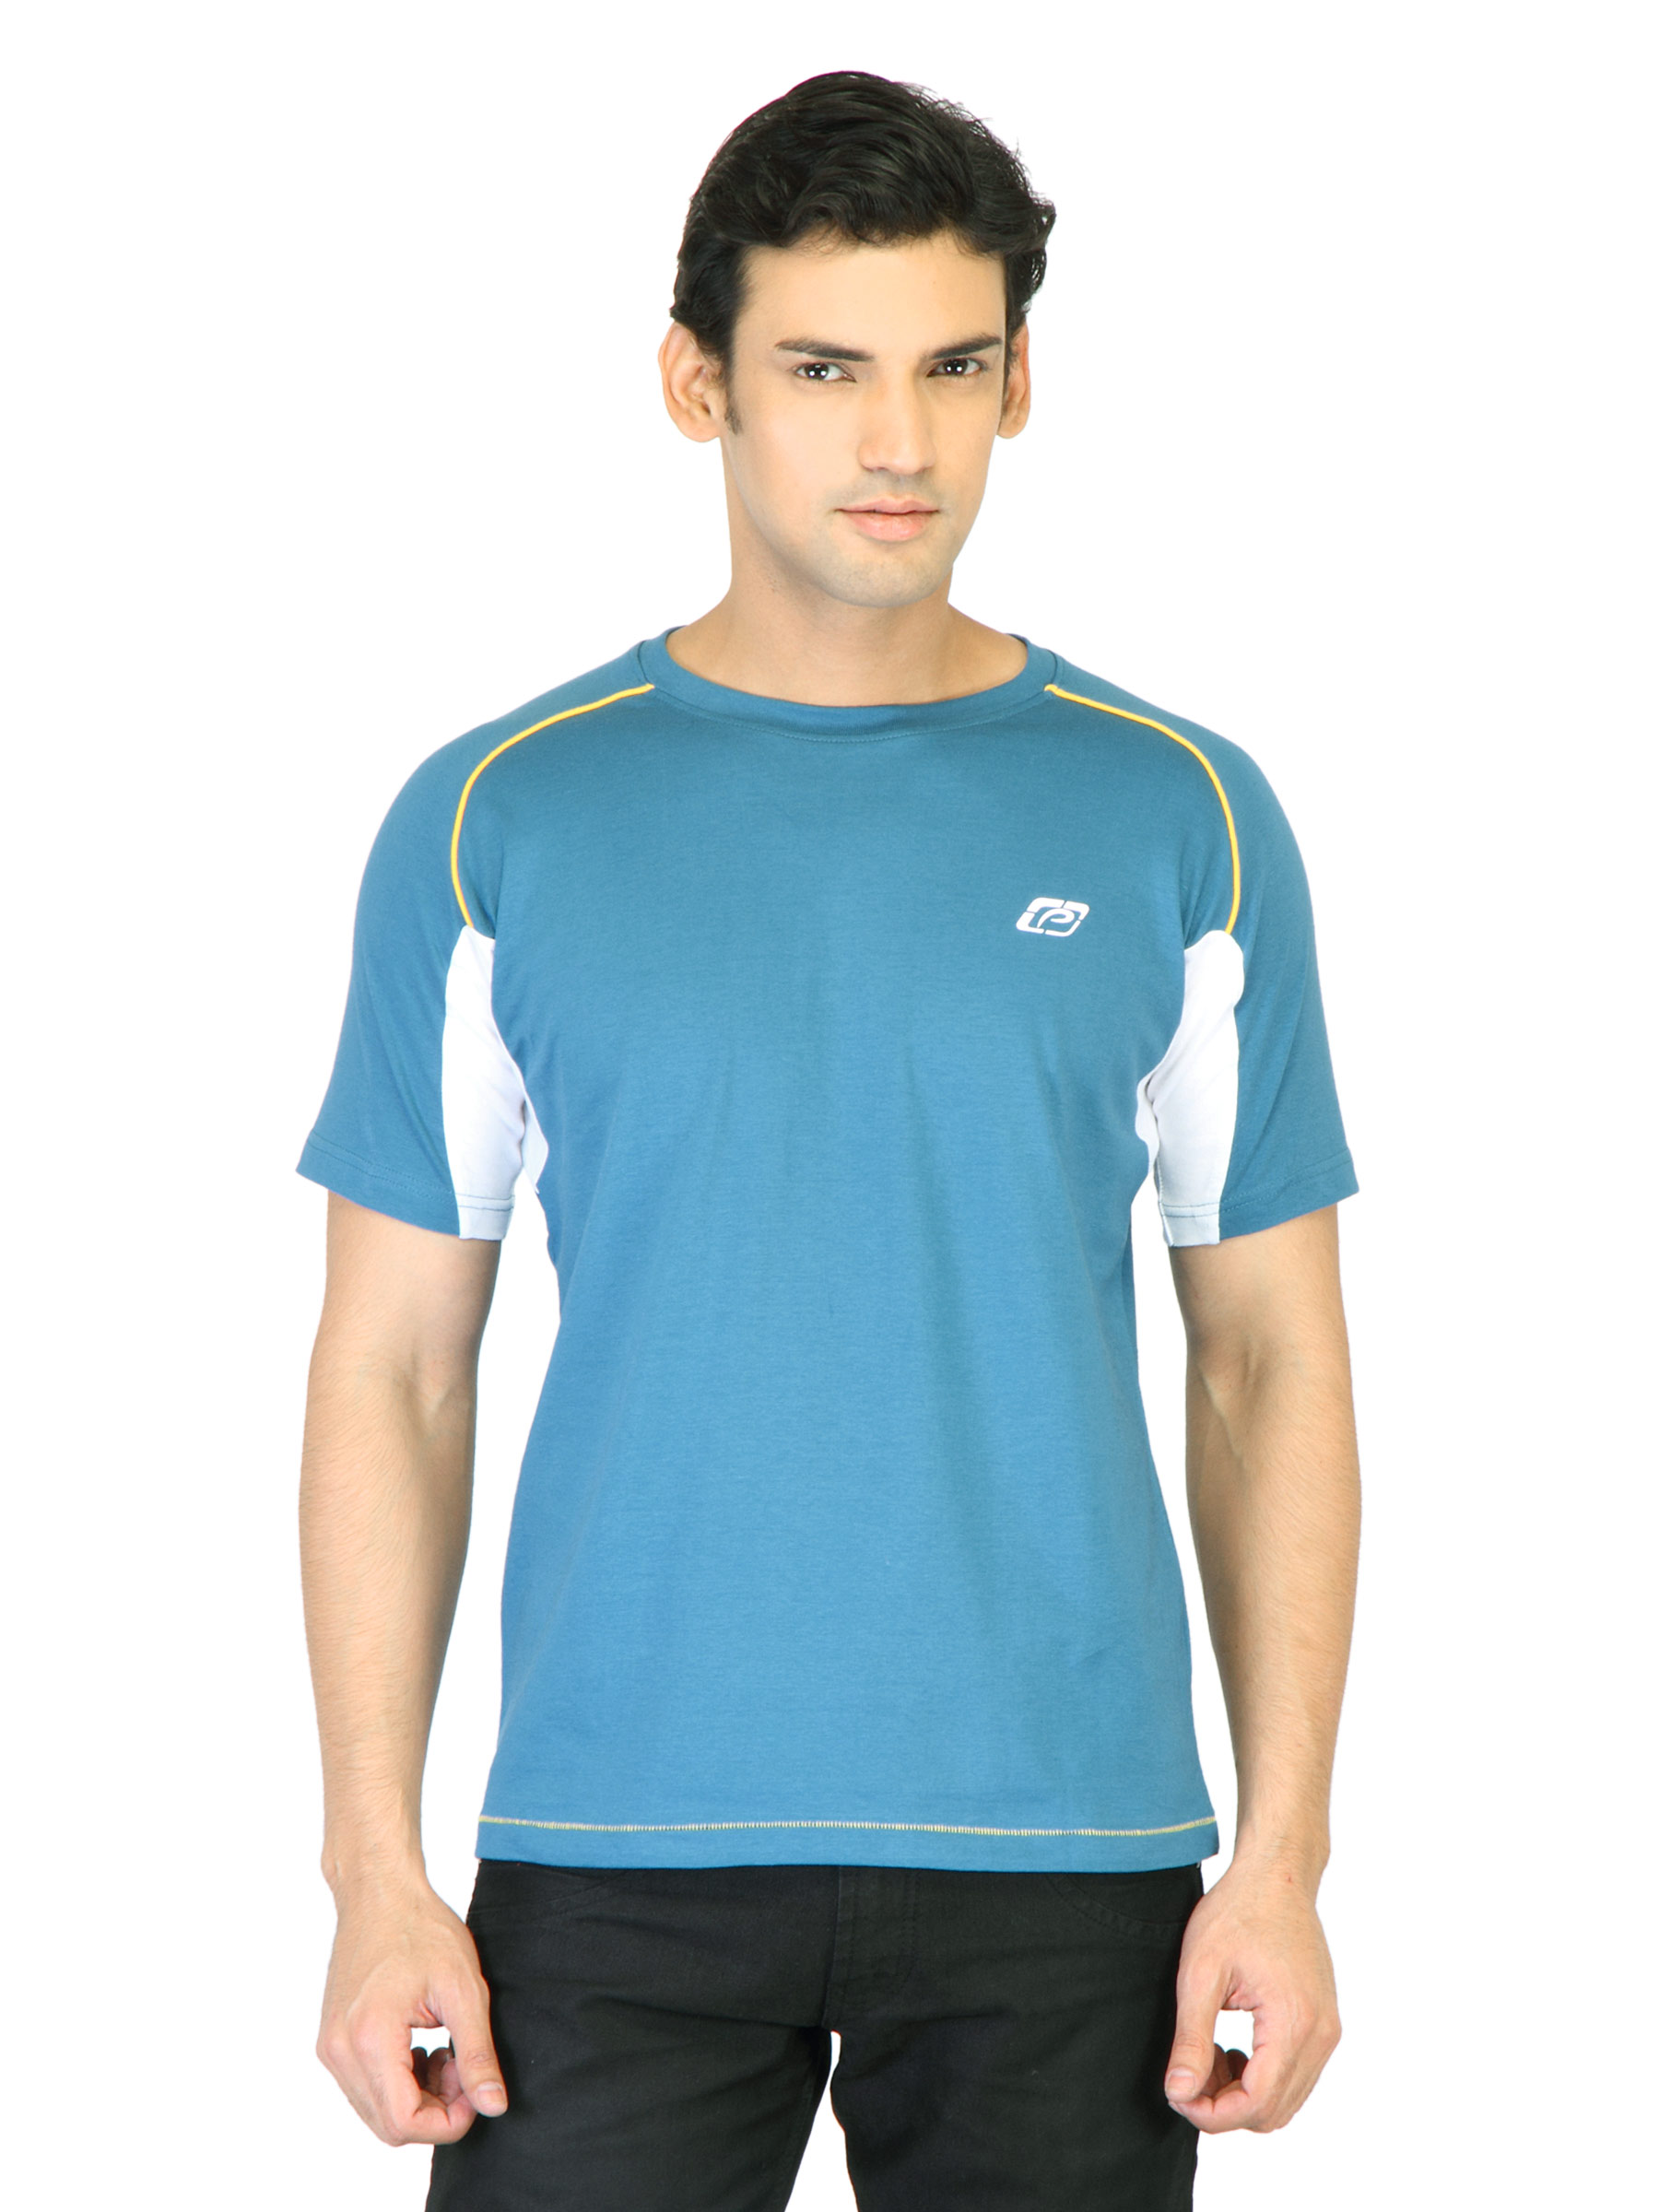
Proline Men Blue T-shirt
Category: Apparel / Topwear / Tshirts
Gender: Men
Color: Blue
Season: Summer 2012
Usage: Sports